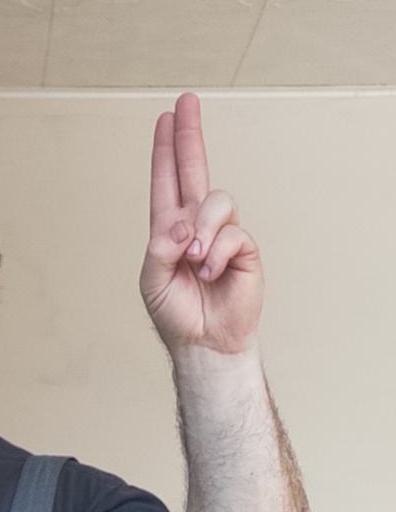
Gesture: two_up